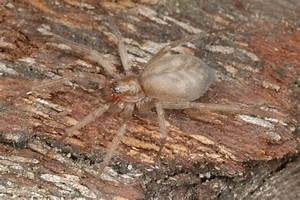
Label: ragno